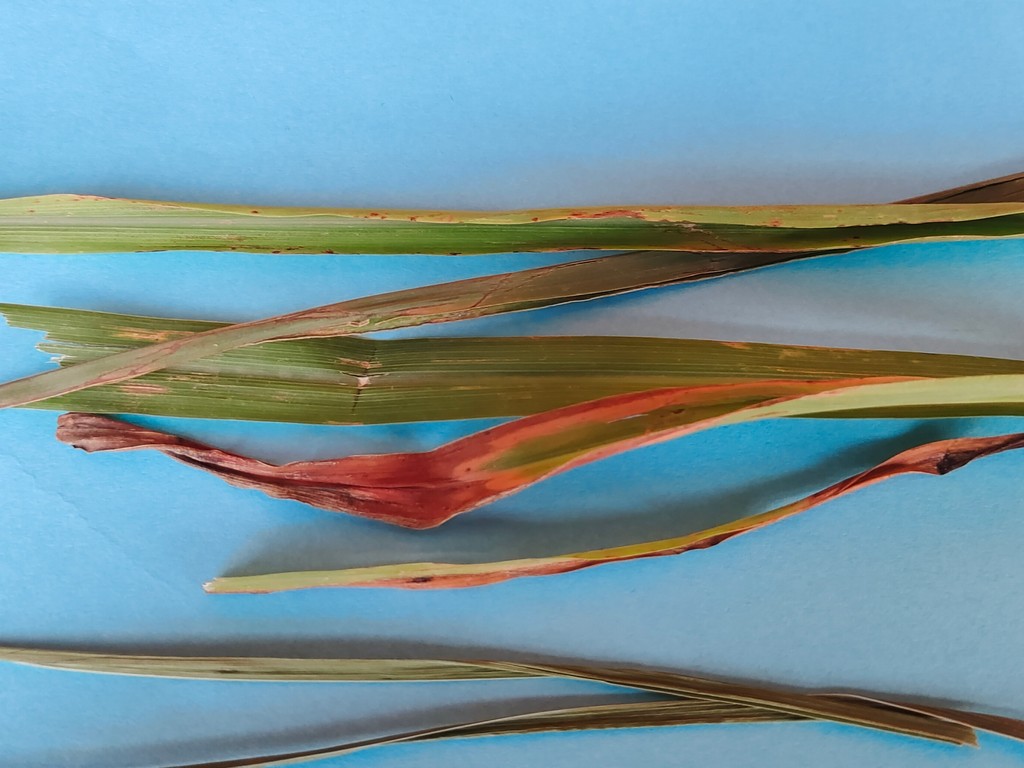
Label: Unhealthy